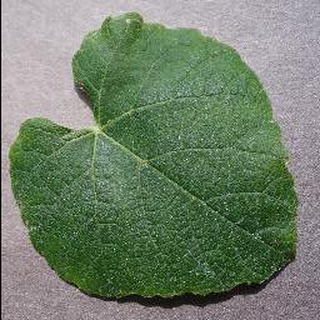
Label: healthy_grape